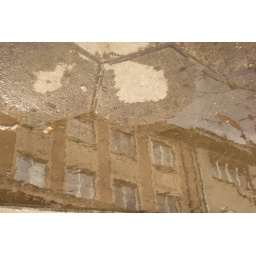
reflection of a building in a puddle of water